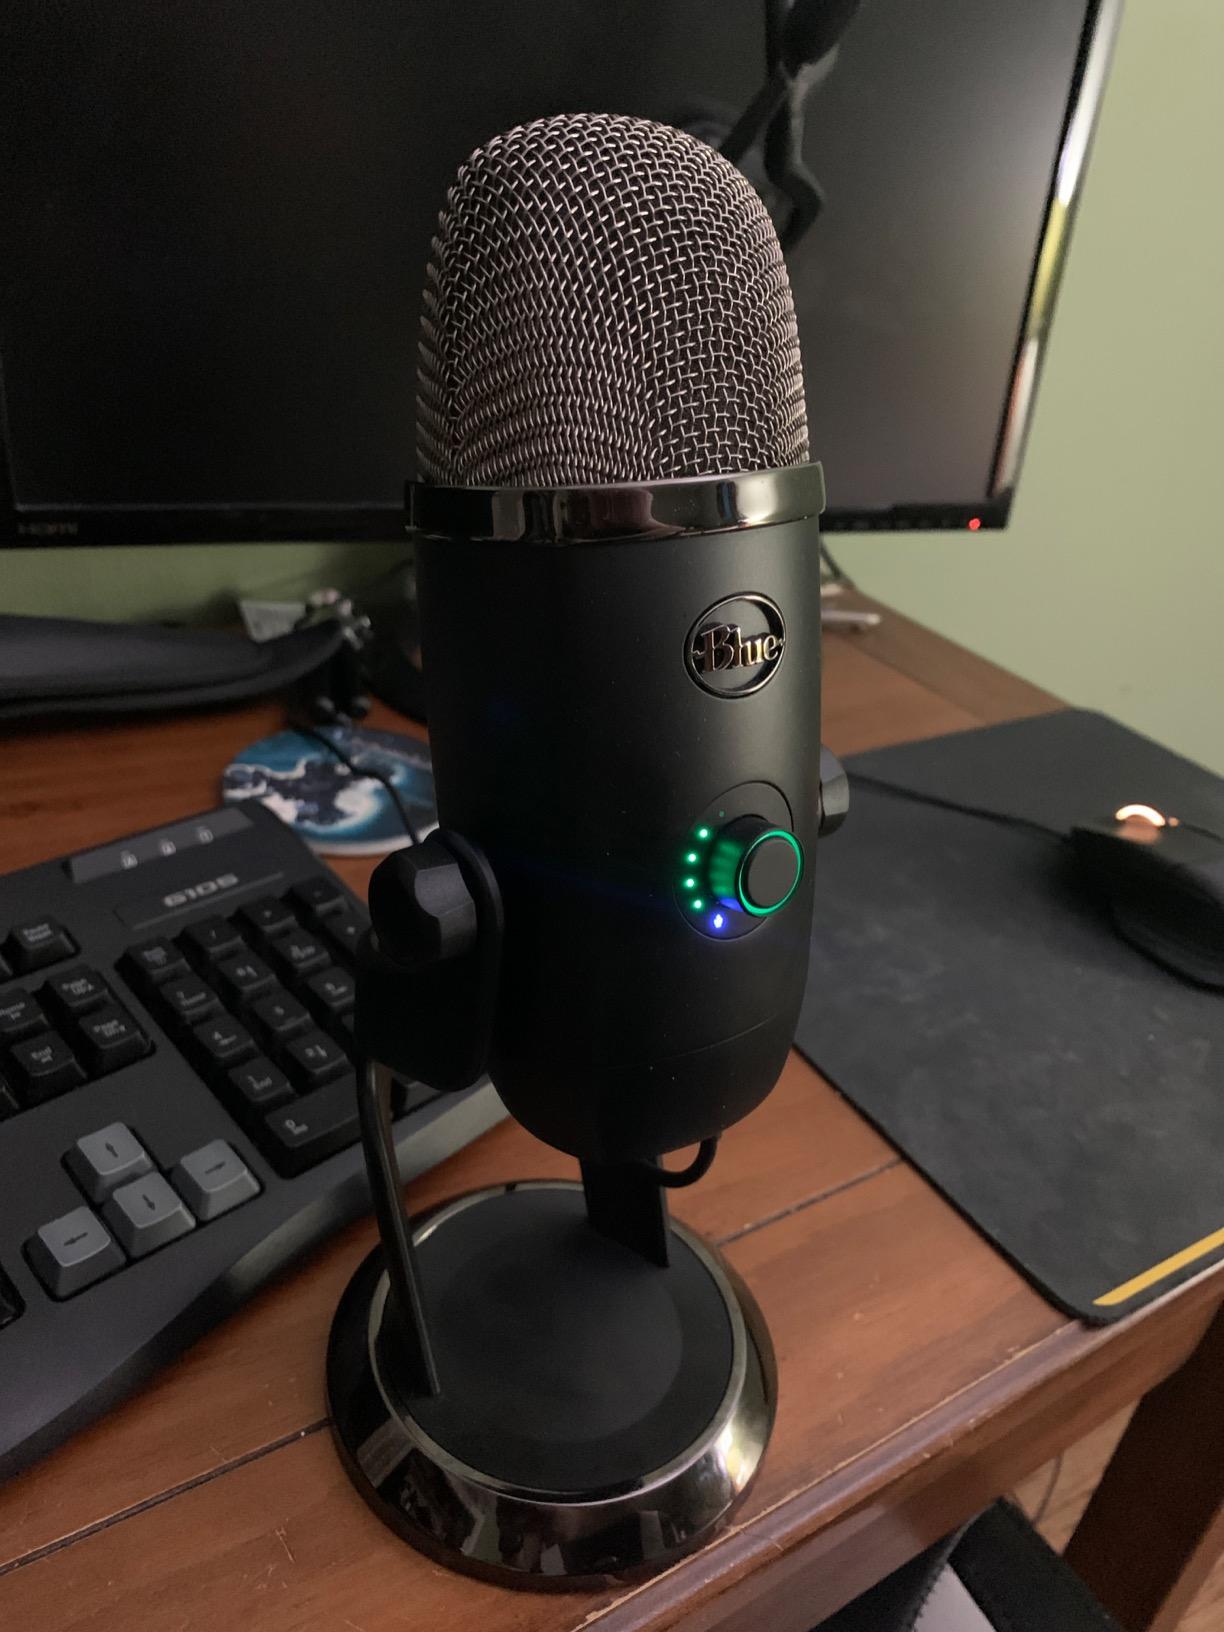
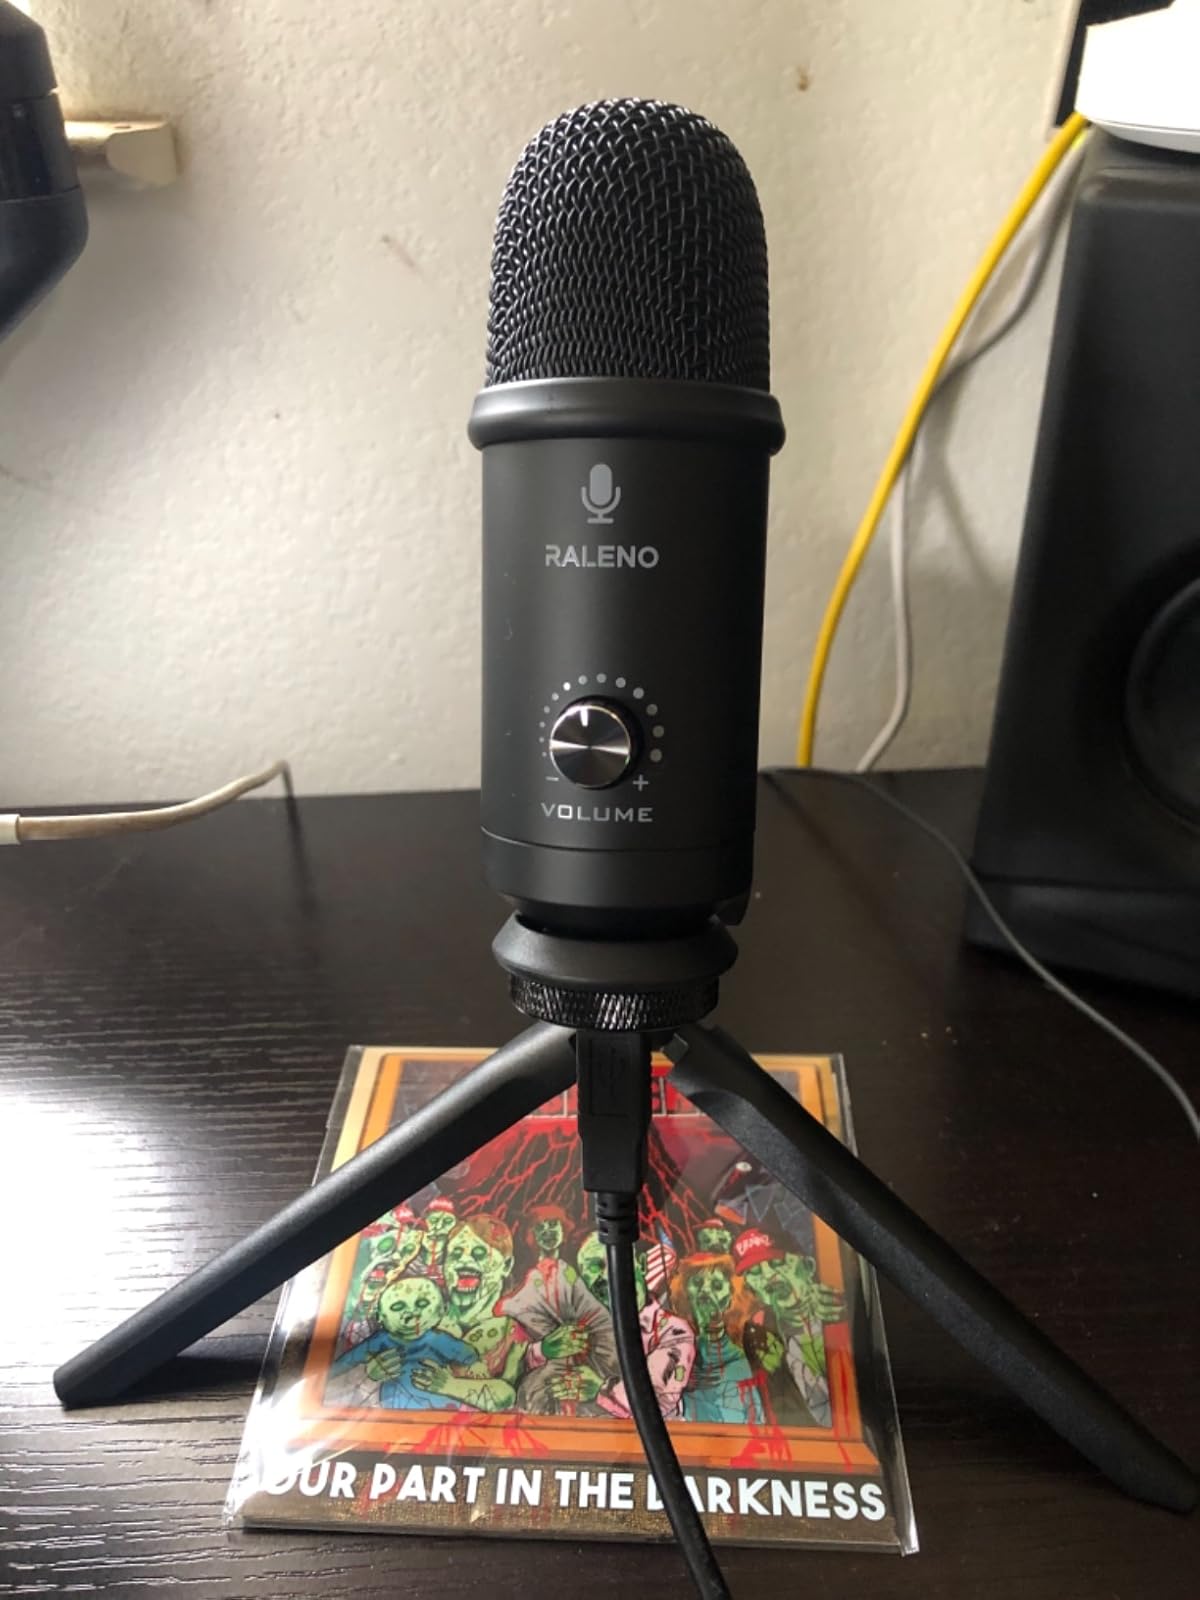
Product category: microphone
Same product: no